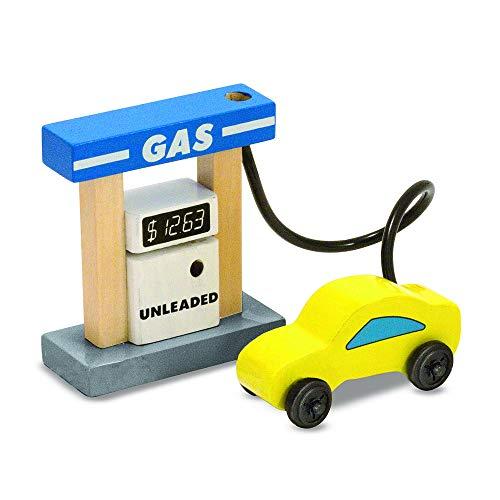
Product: Melissa & Doug Deluxe Wooden Parking Garage Play Set
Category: Toys & Games | Play Vehicles | Vehicle Playsets
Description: Set includes 2 cars, car wash, gas pump and attendant.
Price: $44.99
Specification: ProductDimensions:5x20x20inches|ItemWeight:9.5pounds|ShippingWeight:9.65pounds(Viewshippingratesandpolicies)|DomesticShipping:ItemcanbeshippedwithinU.S.|InternationalShipping:ThisitemcanbeshippedtoselectcountriesoutsideoftheU.S.LearnMore|ShippingAdvisory:Thisitemmustbeshippedseparatelyfromotheritemsinyourorder.Additionalshippingchargeswillnotapply.|ASIN:B00146K0JK|Itemmodelnumber:4595|Manufacturerrecommendedage:36months-6years